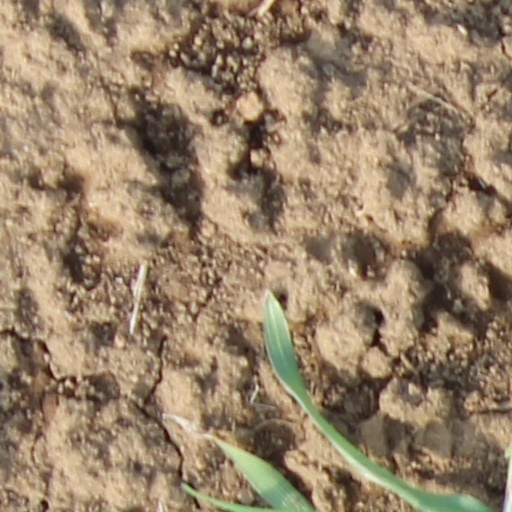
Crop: wheat